PIC microcontrollers

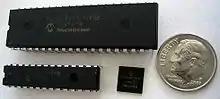
PIC microcontrollers in DIP and QFN packages

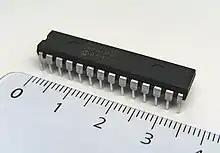
16-bit 28-pin PDIP PIC24 microcontroller next to a metric ruler

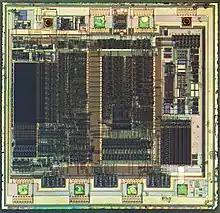
Die of a PIC12C508 8-bit, fully static, EEPROM/EPROM/ROM-based CMOS microcontroller manufactured by Microchip Technology using a 1200 nanometre process

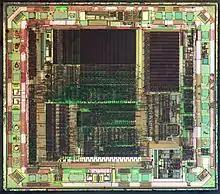
Die of a PIC16C505 CMOS ROM-based 8-bit microcontroller manufactured by Microchip Technology using a 1200 nanometre process

PIC (usually pronounced as /pɪk/) is a family of microcontrollers made by Microchip Technology, derived from the PIC1640 originally developed by General Instrument's Microelectronics Division. The name PIC initially referred to "Peripheral Interface Controller", and was subsequently expanded for a short time to include "Programmable Intelligent Computer", though the name PIC is no longer used as an acronym for any term.